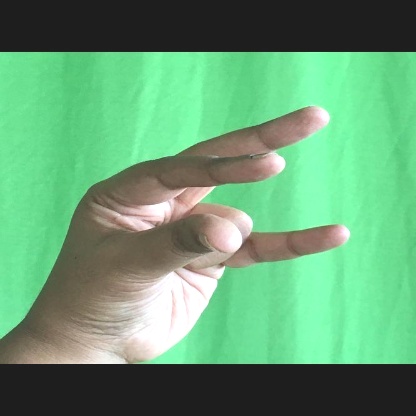
Mudra: Kangulam